Meneage Coastal Section

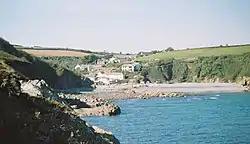
The cliffs of Porthallow Cove form part of the SSSI

Meneage Coastal Section is a coastal Site of Special Scientific Interest (SSSI) in southern Cornwall, England, UK, noted for its geological characteristics.